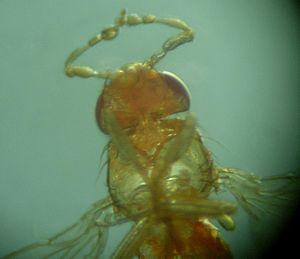
Antennapedia, encore appelé ANT-C, est un gène HOX de la drosophile qui contrôle le placement des pattes sur l'axe de polarité antéro-posterieur. Il est porté sur le chromosome III. Une perte de la fonction par mutation dans la région de régulation de ce gène peut donner comme résultat la conversion de la seconde paire de pattes en des antennes ectopiques. Ceci est seulement une illustration de la tendance des organismes à exhiber des variations sur un thème, en répétition modulée. Les pattes et les antennes sont liées de la même façon que le sont les molaires et les incisives ou que les doigts et les pouces, les bras et les jambes. Au contraire, les allèles du gène définissant le gain de la fonction convertissent les antennes en des pattes ectopiques.
Un gène homéotique est un gène qui détermine le plan d'organisation d'un être vivant, c’est-à-dire la place des organes les uns par rapport aux autres, et selon les axes de polarité. La découverte des gènes homéotiques s'est faite à partir de l'étude de certaines mutations dites homéotiques ou homéose. Ce sont des modifications spectaculaires du plan d'organisation, comme la substitution dans une région du corps d'un organe par un autre provenant d'une autre région. Ce type de mutation a été nommé homéose. On parle donc de mutation homéotique de ces gènes architectes de la macroévolution qui, par leur expression, gouvernent d'autres gènes de la microévolution, appelés gènes ouvriers, lesquels introduisent des modifications à l'intérieur des plans d’organisation.
L'expression des gènes est le mécanisme qui regroupe tous les processus permettant d'aboutir à un produit fonctionnel du gène.
La biologie évolutive du développement souvent nommée évo-dévo est un champ disciplinaire en biologie de l'évolution qui a pour objectif de comprendre l'origine de la complexité morphologique des organismes à travers l'étude comparée des gènes qui régulent leur développement. À l'intersection de la génomique, de la phylogénie moléculaire, de l'embryologie et de la génétique évolutive du développement, l'évo-dévo est l'un des courants les plus dynamiques en biologie de l'évolution au début du XXIᵉ siècle.
Une mutation est une modification rare, accidentelle ou provoquée, de l'information génétique dans le génome.
L'hétérotopie est le changement d'emplacement ou de trajectoire du patron d'expression dans l’espace d'un gène transcrit d'un organisme par rapport à ses ancêtres ou à ses taxons parents. Il s'agit de la conséquence d'une mutation héréditaire des gènes du développement dans le génome qui influence la position de parties du corps, d'organes ou de tissus sur un individu dans sa morphologie.